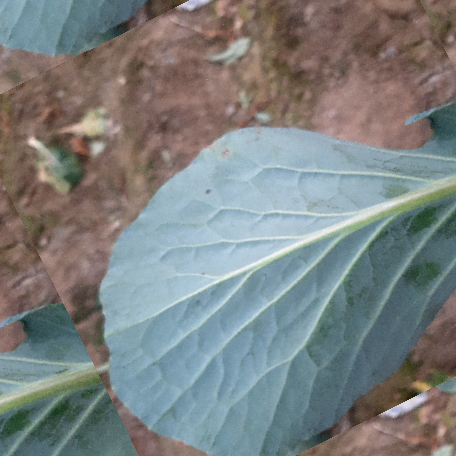
Label: Disease Free